Croquette

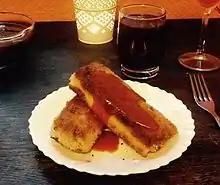
Polish croquettes, served with barszcz (borscht soup)

Croquettes in Poland are typically made from a thin, rolled crepe-type pancake stuffed with meat, mushrooms, cabbage, sauerkraut, or some combination of those ingredients. The croquette is lightly pan-fried before serving.